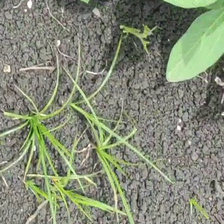
Weed species: Digitaria_SP_(Digitaria Sanguinalis )